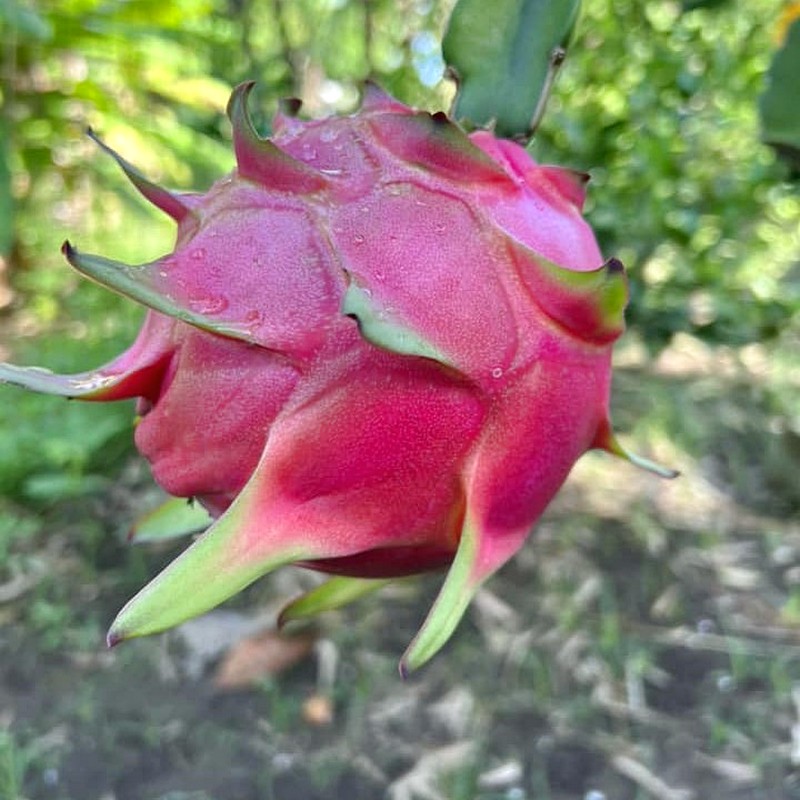
Label: Fresh Dragon Fruit